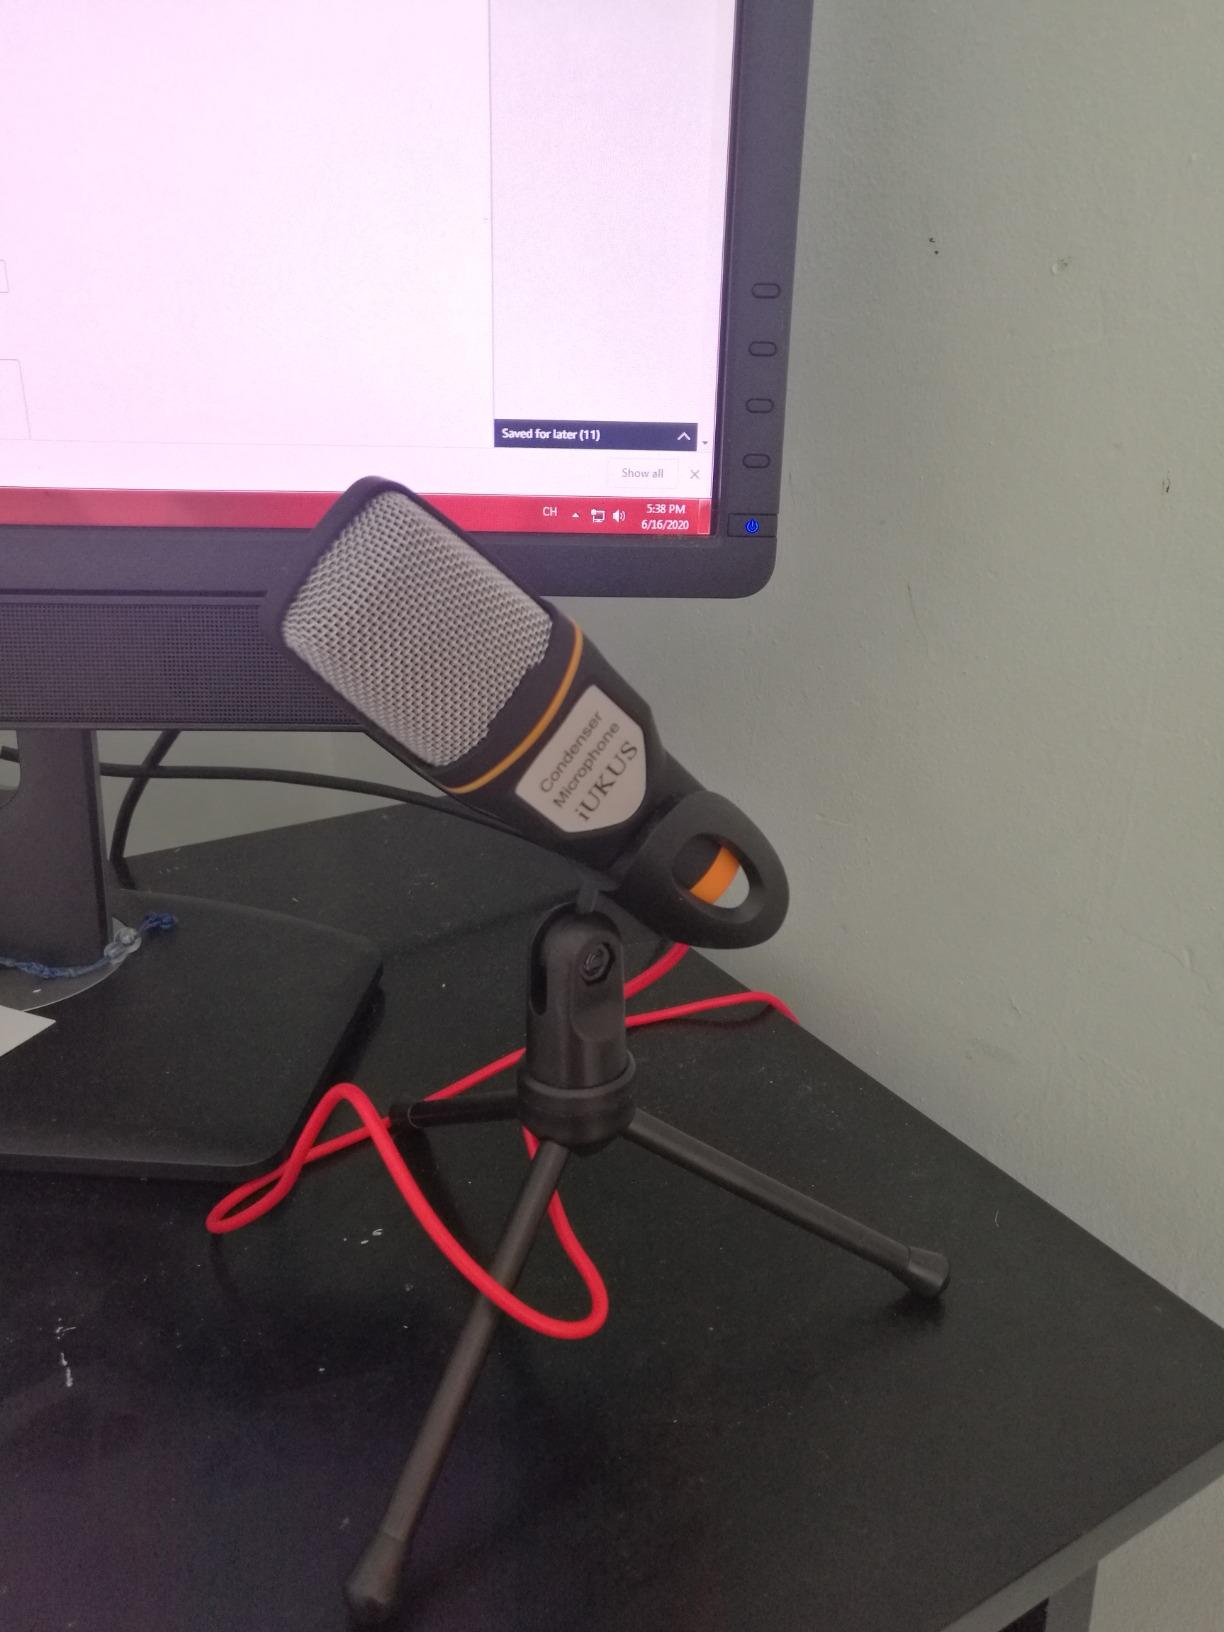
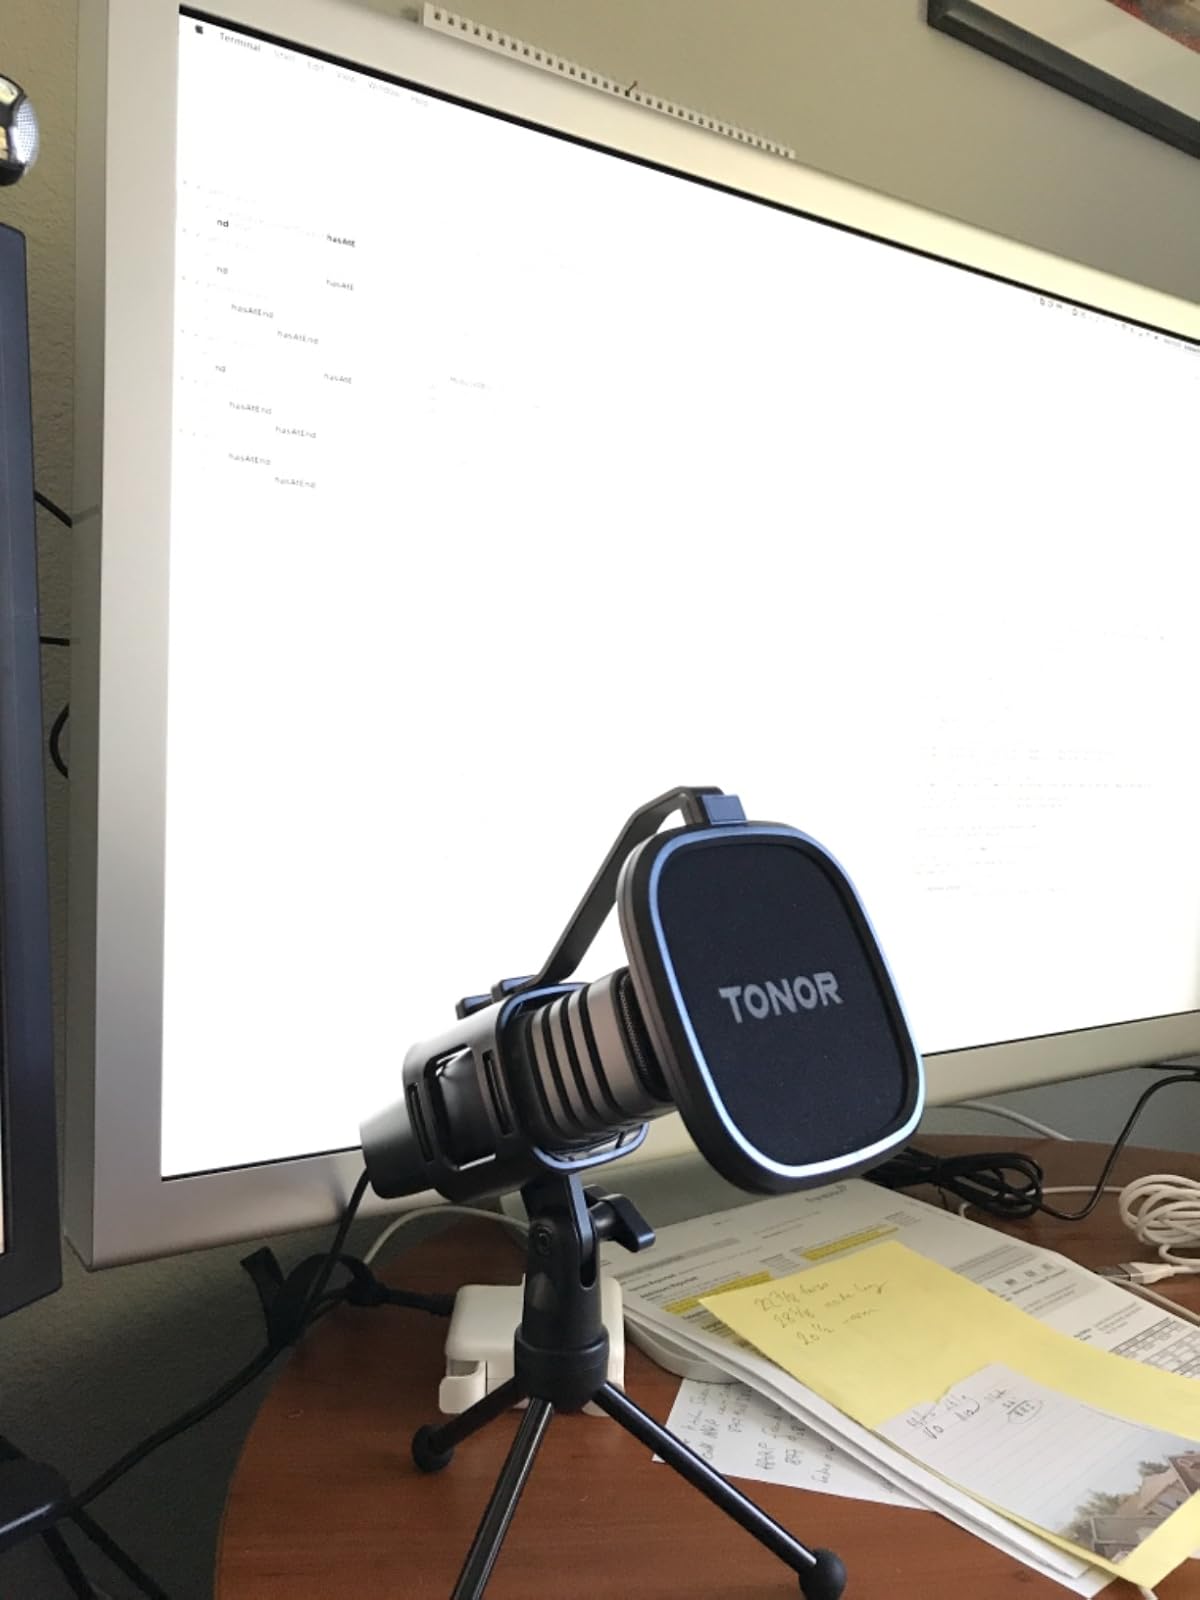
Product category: microphone
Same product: no